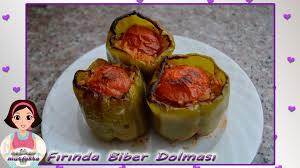
Yemek: biber_dolmasi